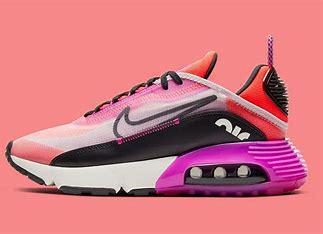
Brand: Nike
Model: Air Max 2090